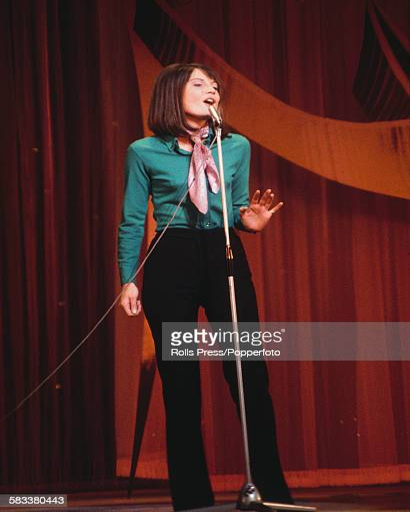
pop artist rehearses on stage before her appearance on show